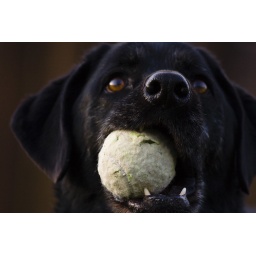
She is so goofy... &amp;quot;Hunting&amp;quot; birds with the ball in her mouth!